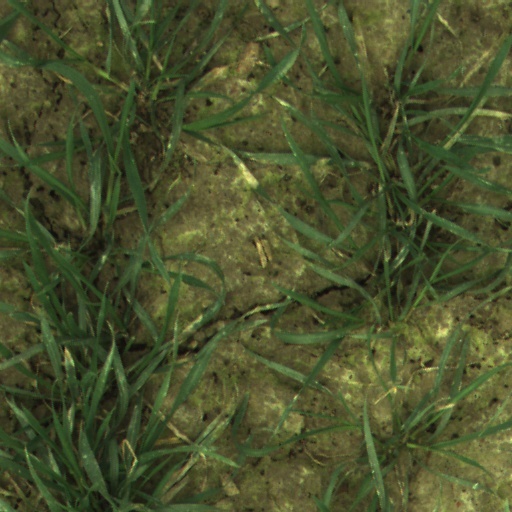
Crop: wheat